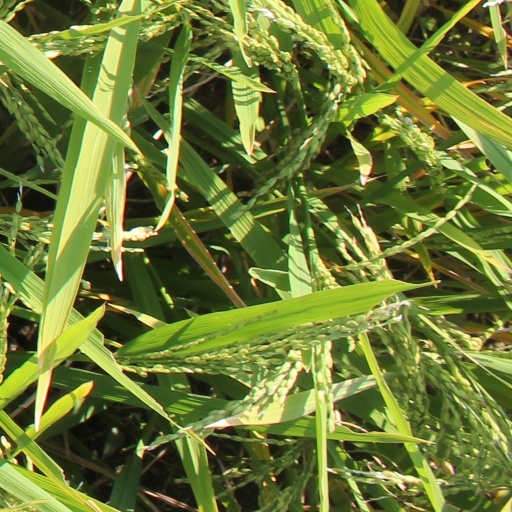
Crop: rice